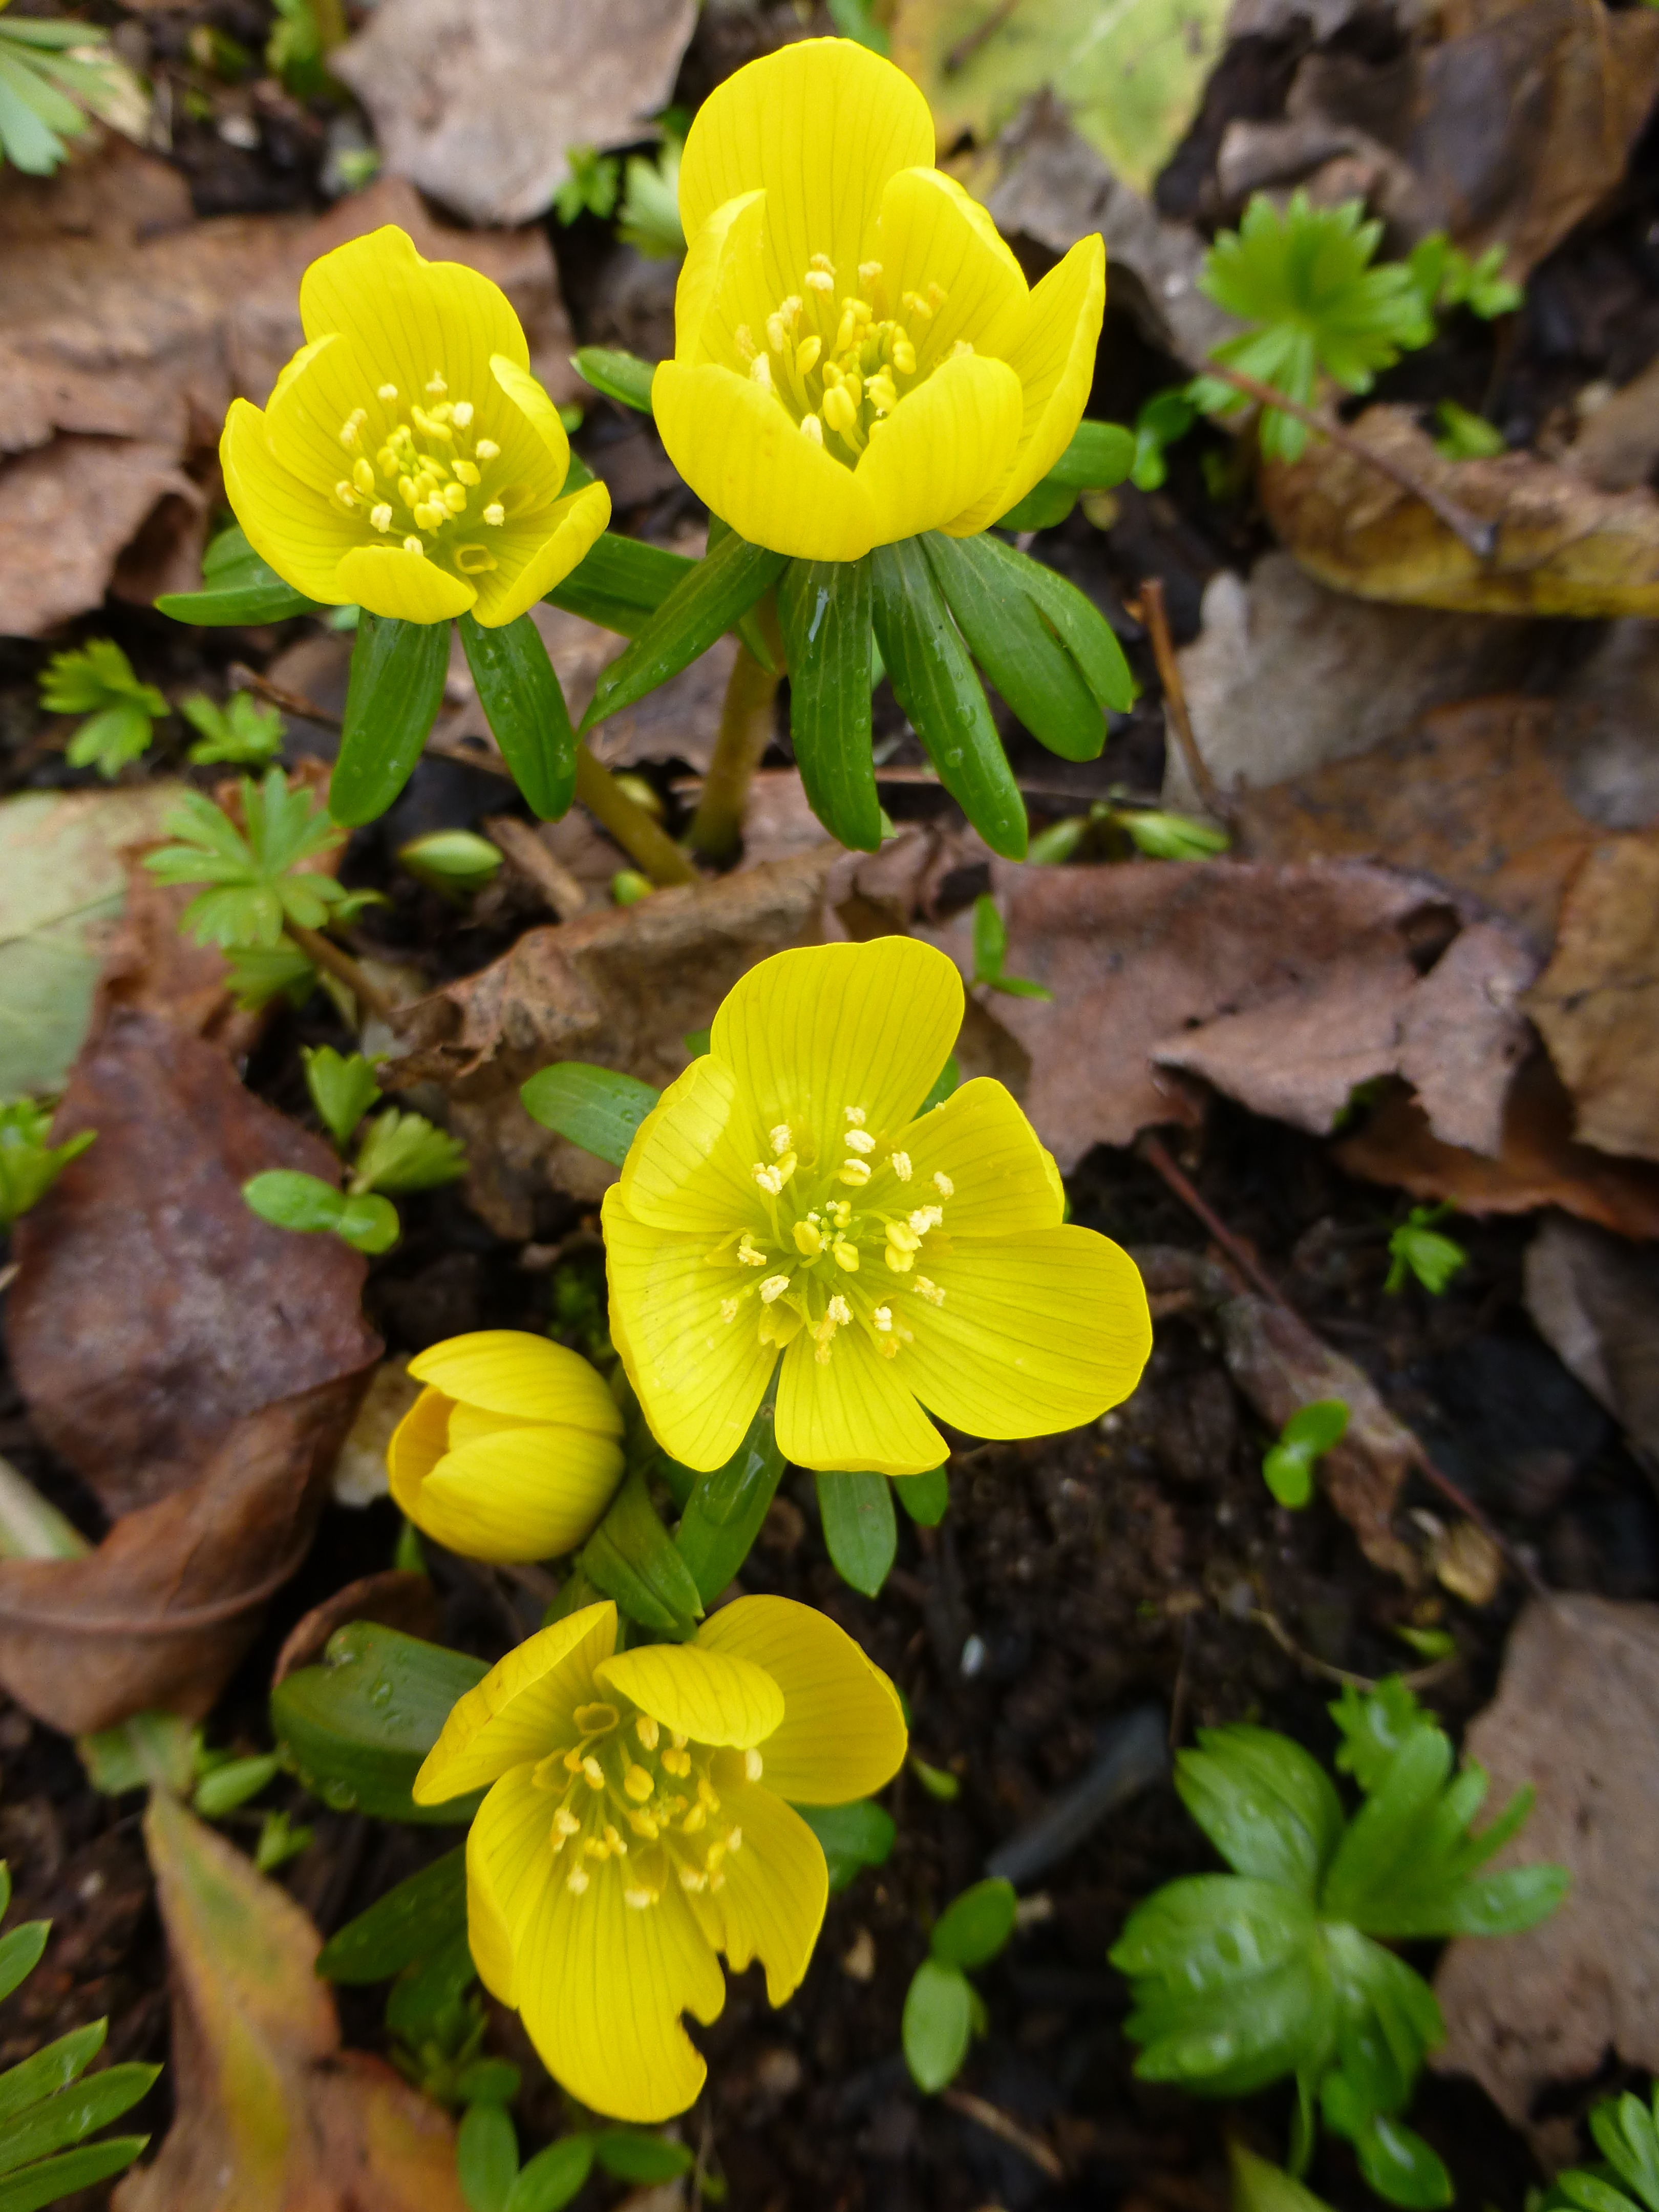
plant, flower, spring, botany, yellow, flora, wildflower, flowers, evening primrose, harmony, harbinger of spring, flowering plant, annual plant, land plant, violet family, winterling